Chuck Neubauer

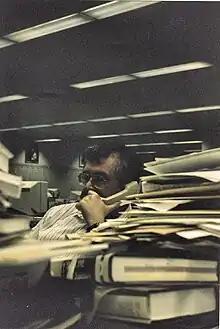
Neubauer at the "Sun-Times" in 1998

Chuck Neubauer (born 13 February 1950) is an American investigative reporter and journalist. He has written for Chicago newspapers including "Chicago Today", the "Chicago Tribune", the "Chicago Sun-Times", and other news organizations including the "Los Angeles Times" and "The Washington Times".